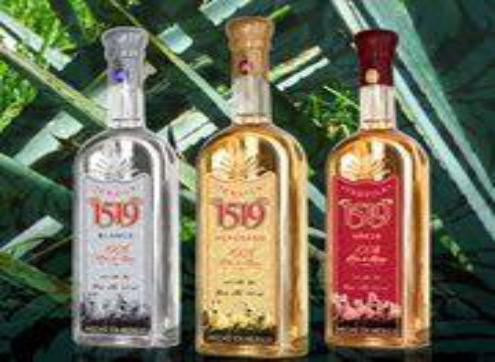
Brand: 1519 Tequila
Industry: Food